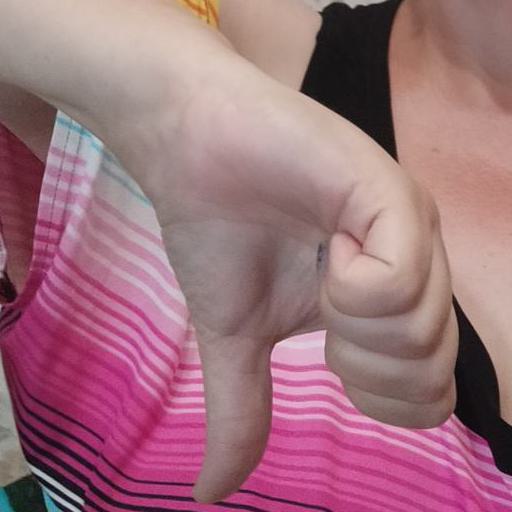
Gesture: dislike